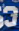
Number: 3